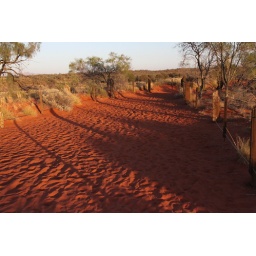
Morning light in red sand 1